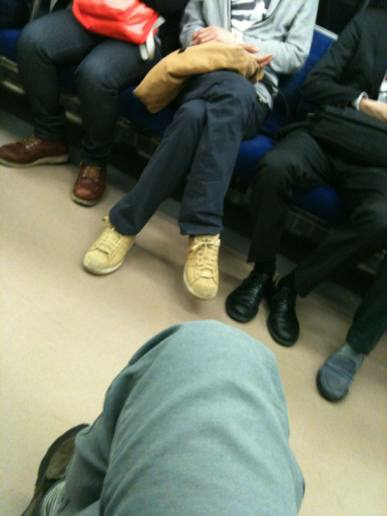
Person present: No